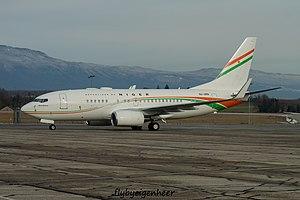
Plusieurs pays possèdent un ou plusieurs avions spéciaux pour le transport de leur chef de l'État, chef de gouvernement ou des membres du gouvernement. Le plus connu d'entre eux est Air Force One, utilisé par le président des États-Unis et géré par l'US Air Force.